Archie Lochhead

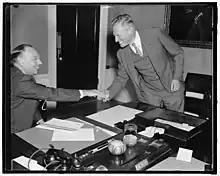
Lochhead (right) in 1937

Archie Lochhead was born in New York City in 1892, to Scottish immigrant parents Elizabeth Potter Lochhead and James McDougall Lochhead. His father was a marine engineer who died at sea aboard the steamship Alvo in August 1893. Archie was thereafter raised by his mother in New York City. He graduated at the top of his class from the High School of Commerce in 1911 where he wrote his high school thesis on central banking.